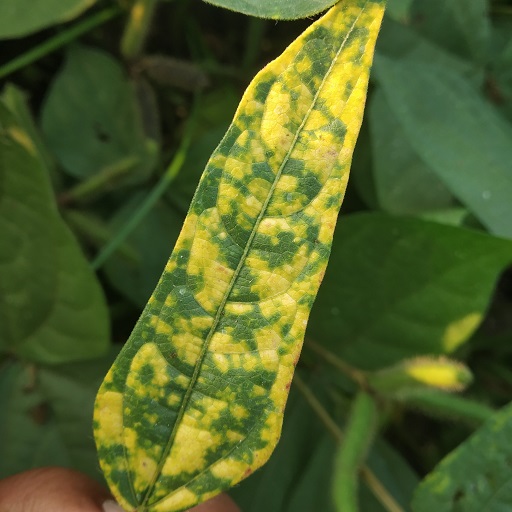
Label: Yellow Mosaic